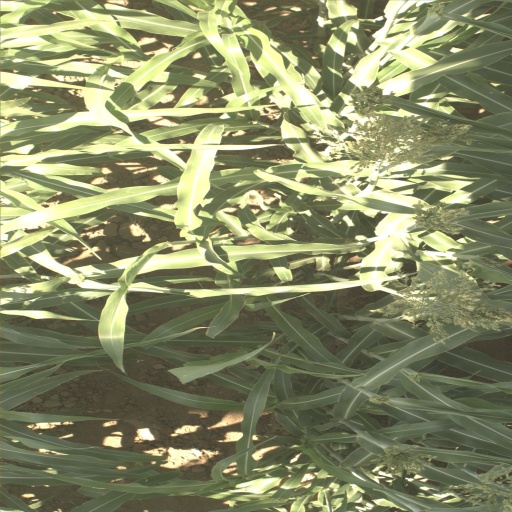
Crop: sorghum